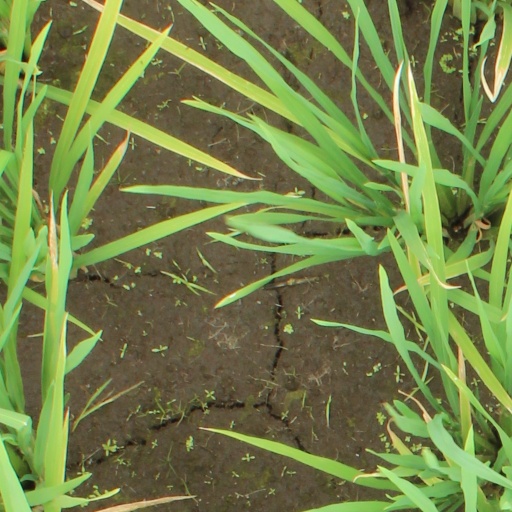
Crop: rice